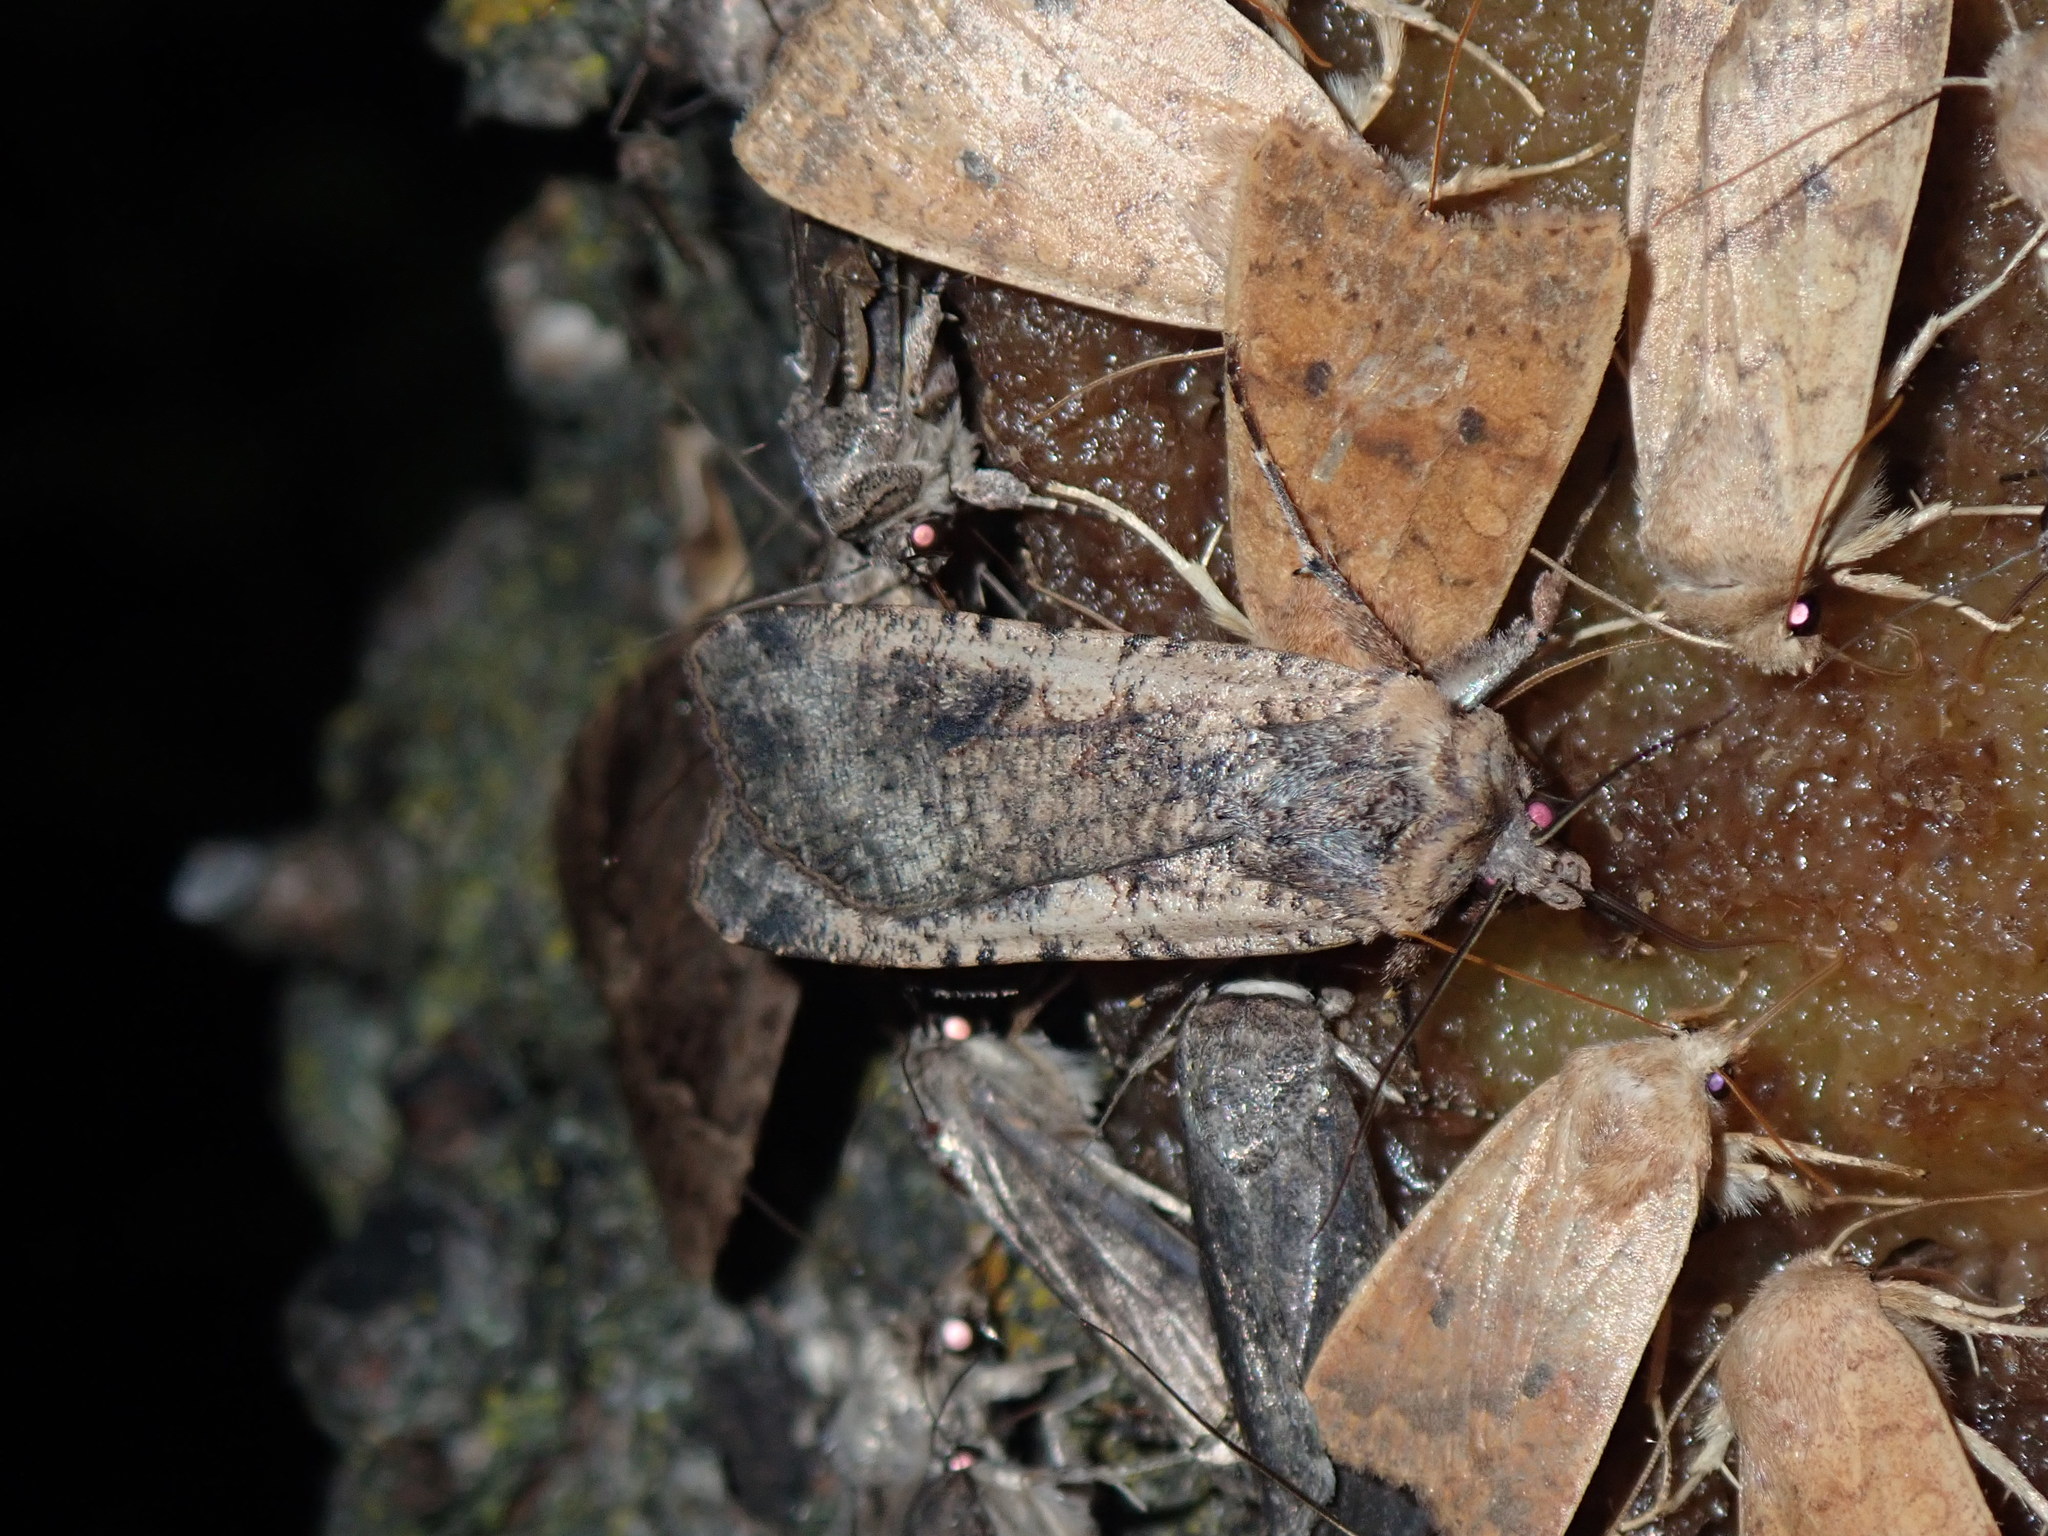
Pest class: cutworms